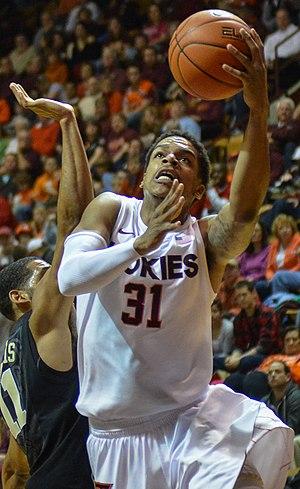
Jarell Eddie, né le 30 octobre 1991 à Tampa en Floride, est un joueur américain de basket-ball. Il évolue aux postes d'arrière ou d'ailier.